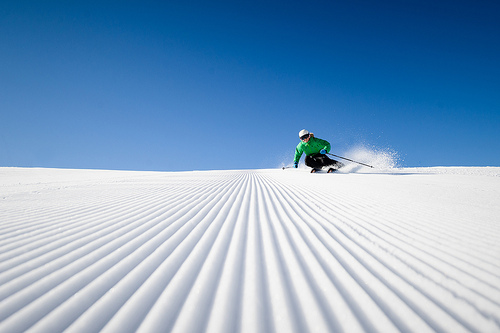
question: ここはどこですか？
answer: 屋外

question: これはいつですか？
answer: 日中

question: 天気はどうですか？
answer: 晴れ

question: 空はどんな風ですか？
answer: 雲一つない快晴

question: 地面はどんな風ですか？
answer: 一面雪景色

question: 何人いますか？
answer: １人

question: 幼児は何人いますか？
answer: １人もいない

question: この人は何のスポーツをしていますか？
answer: スキー